Mélusine Mayance

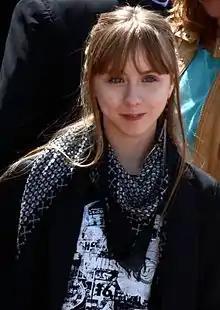
Mélusine Mayance at the 2013 Cannes Film Festival

She is best known for her role in the 2010 French-Language film "Sarah's Key", in which she portrayed the childhood version of the story's main character 'Sarah Starzynski' (whose life story is uncovered and told by Kristin Scott Thomas's character many decades after the end of the second world war). Known in French as , the historical fiction film is set in 1942 France, in the midst of the second world war. Mélusine's character is a young Jewish child whose family is rounded up and arrested in downtown Paris during the "Vel' d'Hiv Roundup" before being sent to Auschwitz for extermination. Mayance rose to success while starring in films such as Vive Les Vacances! and Ricky in which she plays the half-sister of an infant boy who grows a pair of wings.